Hurricane Gloria

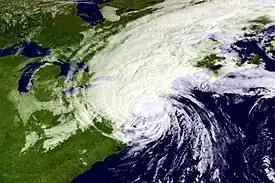
Gloria is shown as a large hurricane as it is making landfall in new England. The storm is in the process of losing its tropical characteristics; its eye has become obscured, and the vast majority of convection is located along the left half of the circulation.

Gloria passed quickly through New England as a weakened hurricane, although it maintained a large circulation. The storm hit at low tide, resulting in low to moderate storm surges of in Groton, Connecticut, in New Bedford, Massachusetts, and in Portland, Maine. The high waves caused heavy beach erosion in Connecticut and Rhode Island. The highest reported sustained winds were in Waterbury, Connecticut, and Blue Hill Meteorological Observatory in Massachusetts, although neither location is at sea level. Gusts peaked at in Chatham, Massachusetts, and widespread areas across New England reported hurricane-force gusts. It is estimated that hurricane-force winds occurred in Connecticut, Massachusetts, and New Hampshire. Rainfall in the region peaked at at Borden Brook Reservoir in Springfield, Massachusetts.